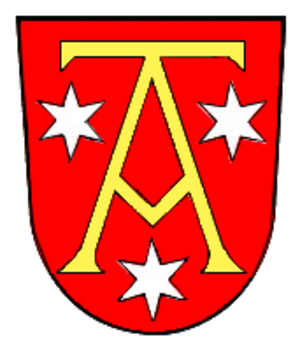
Geiselbach est une commune allemande de Bavière située dans l'arrondissement d'Aschaffenbourg et le district de Basse-Franconie.